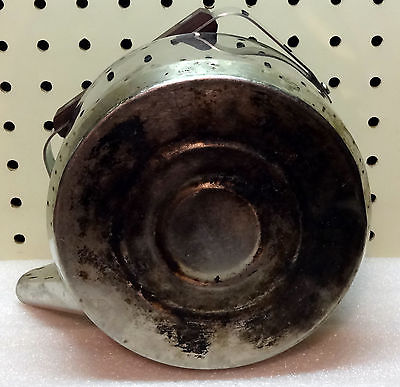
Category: kettle